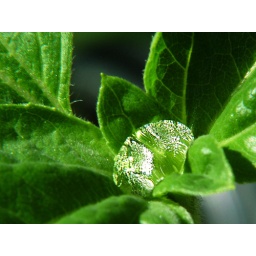
(DSCF4642a)A droplet of water sitting on the top of a new sunflower shoot, in the droplet is reflected the canopy of trees above.